Wentian module

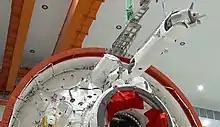
Indexing Robot Arm

In addition to this, it also carried a small long robotic arm like the Chinarm as a supplemental to that arm. It is used for manipulating extravehicular payloads and assisting EVAs. Its positioning accuracy is 5 times better than the Chinarm. "Wentian" in total has 22 standard adaptors (silver squares) to host the payloads. "Wentian"'s arm is primarily used to transfer experiments and other hardware outside the station. A dual-arm connector is installed on the "Chinarm", providing it the capability to link with the 5-meter robotic arm, extending its reach and weight-carrying limits.